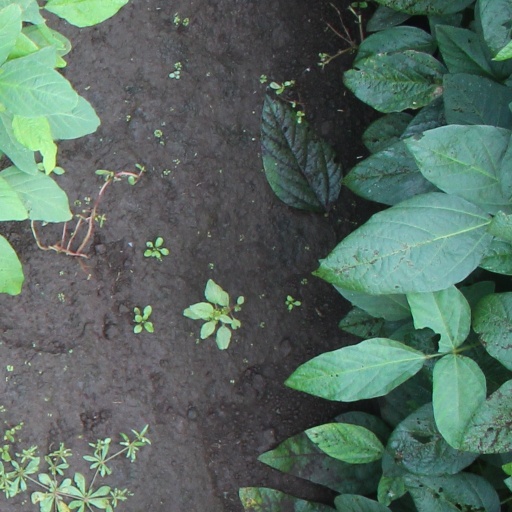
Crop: soybean